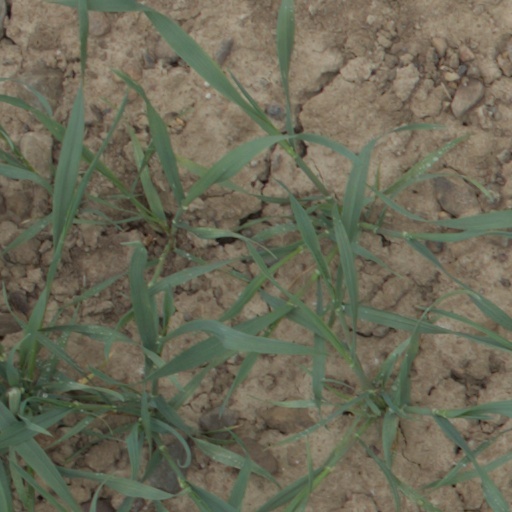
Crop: wheat